Hayden Panettiere

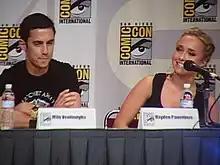

Panettiere began dating her "Heroes" co-star Milo Ventimiglia in December 2007, when she was 18 and he was 30. They broke up in February 2009.